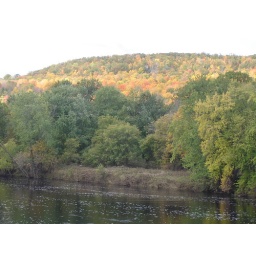
From Rothschild park by bike path looking across the river to the west.